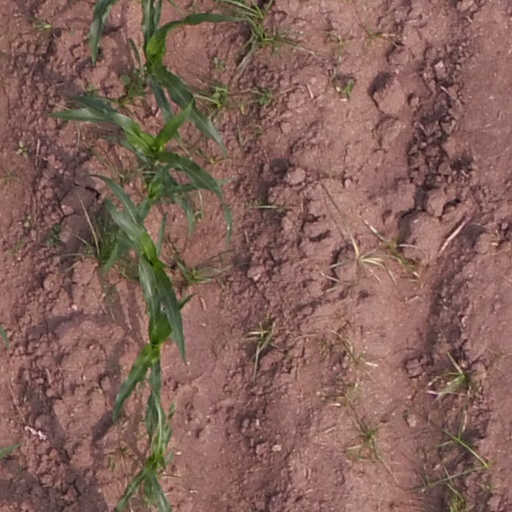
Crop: maize; corn